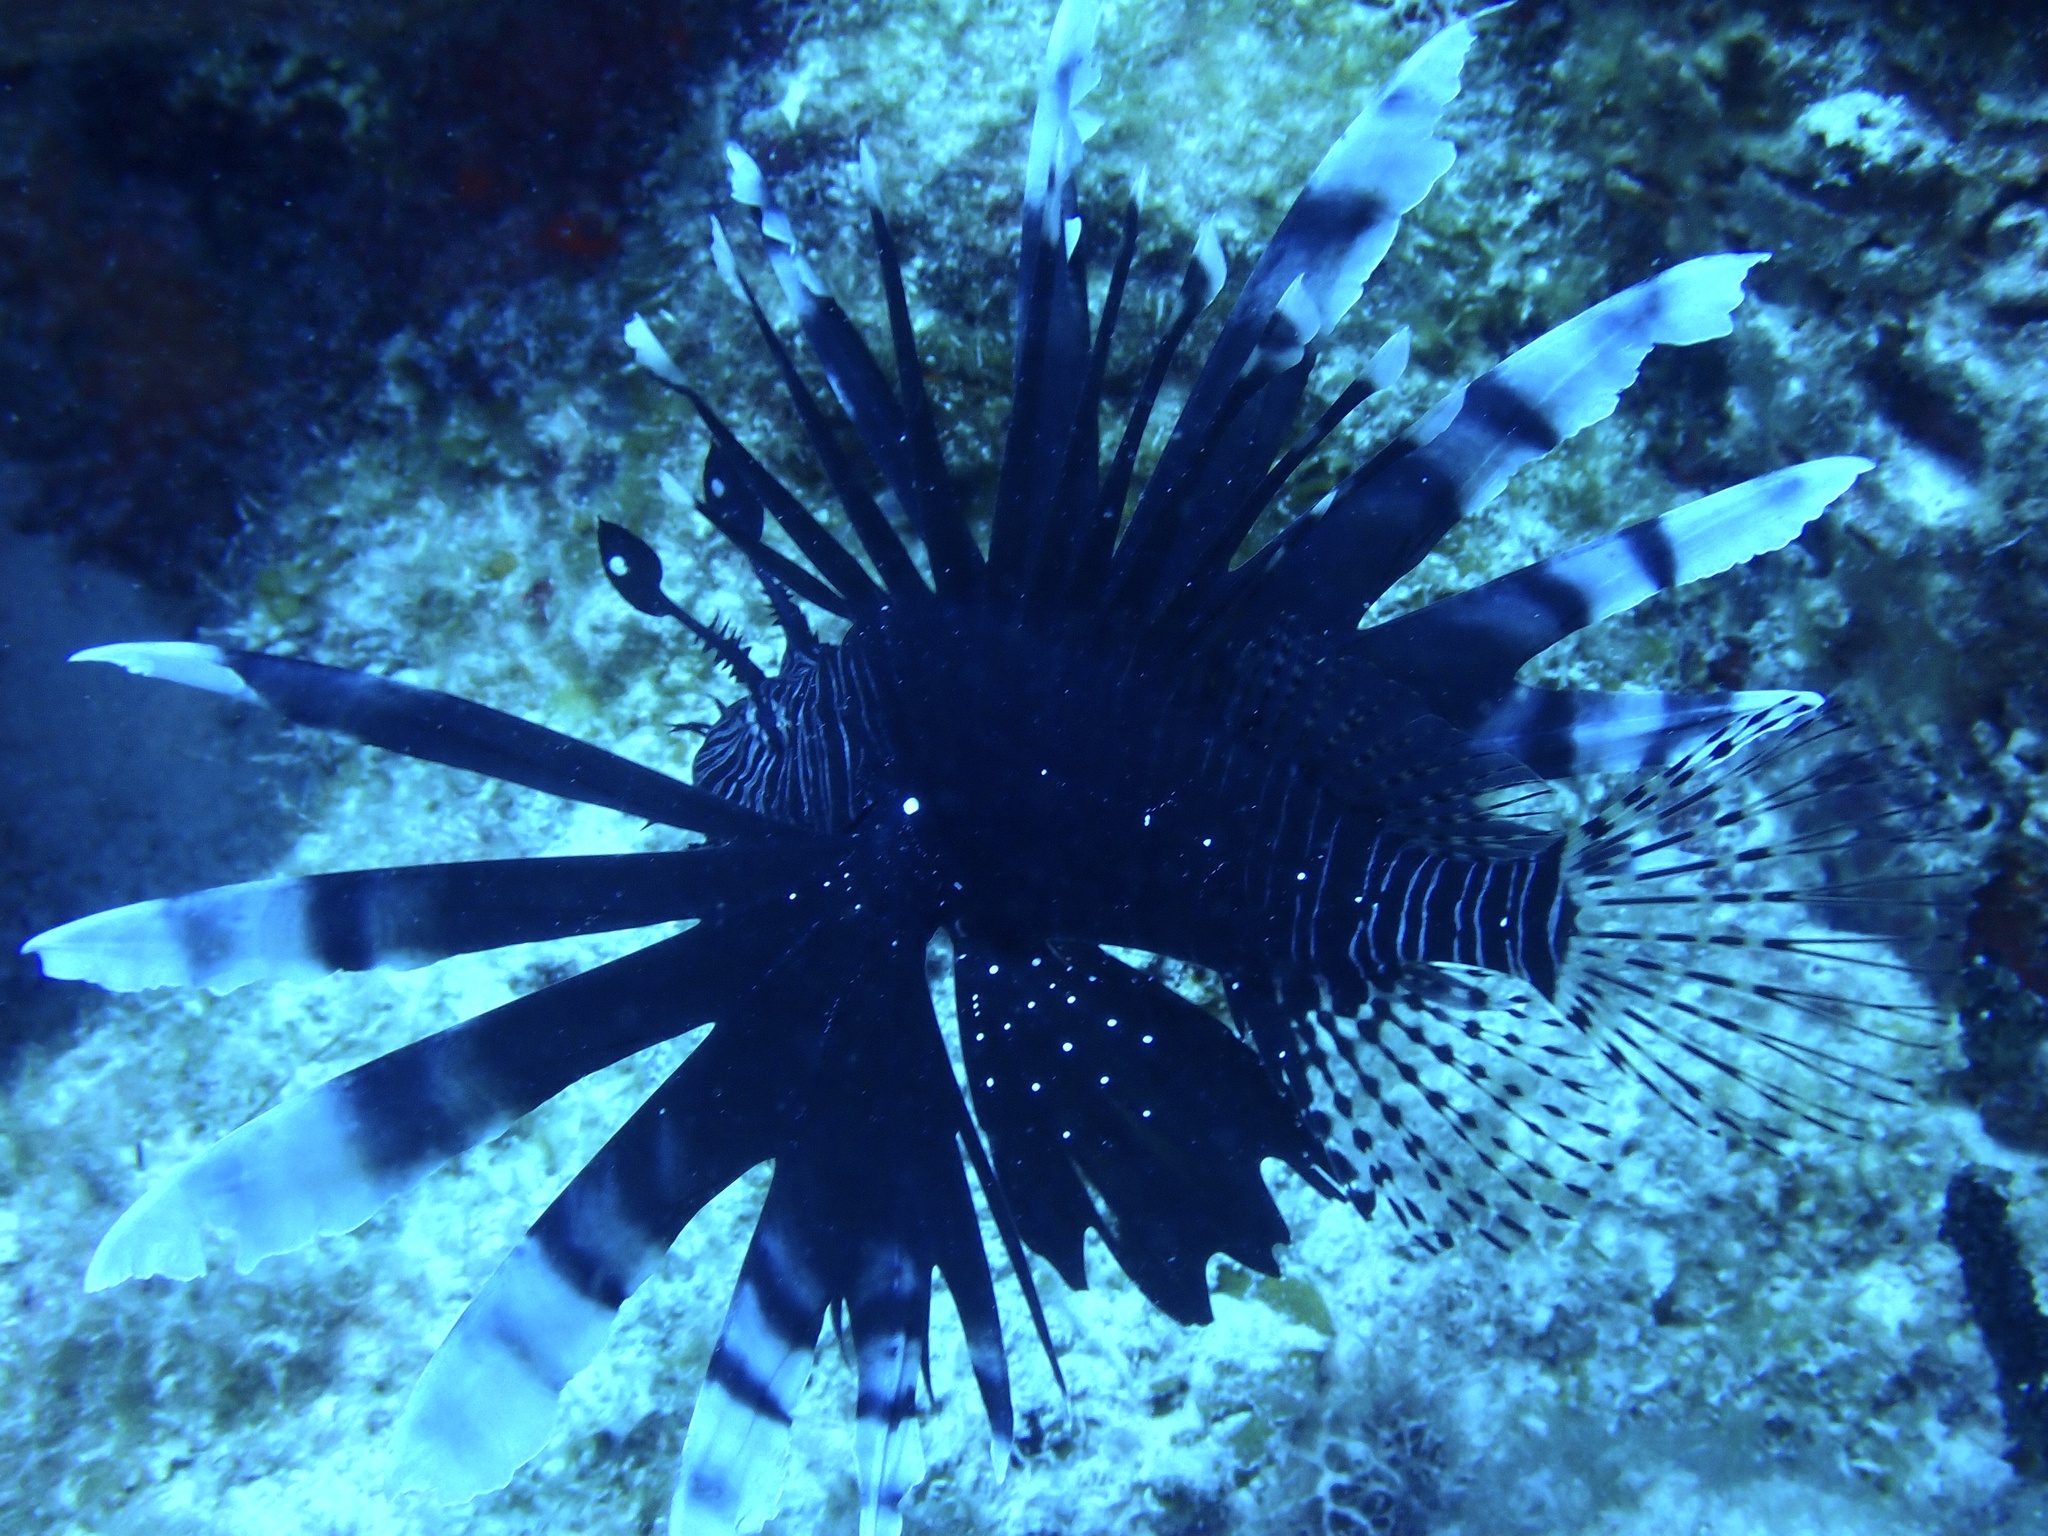
Pterois volitans (Red Lionfish)